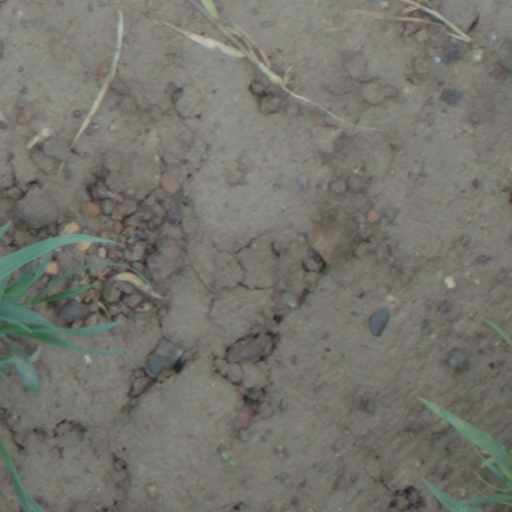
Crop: wheat